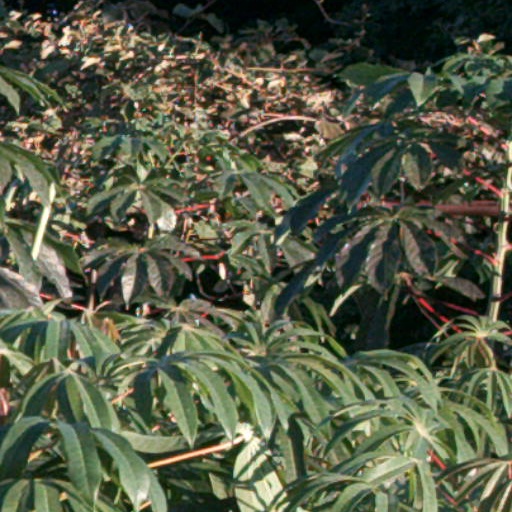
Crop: cassava